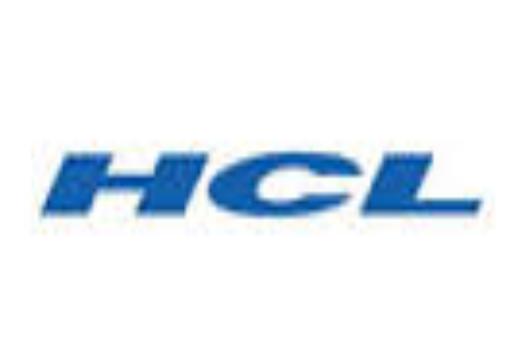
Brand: HCL
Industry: Sports